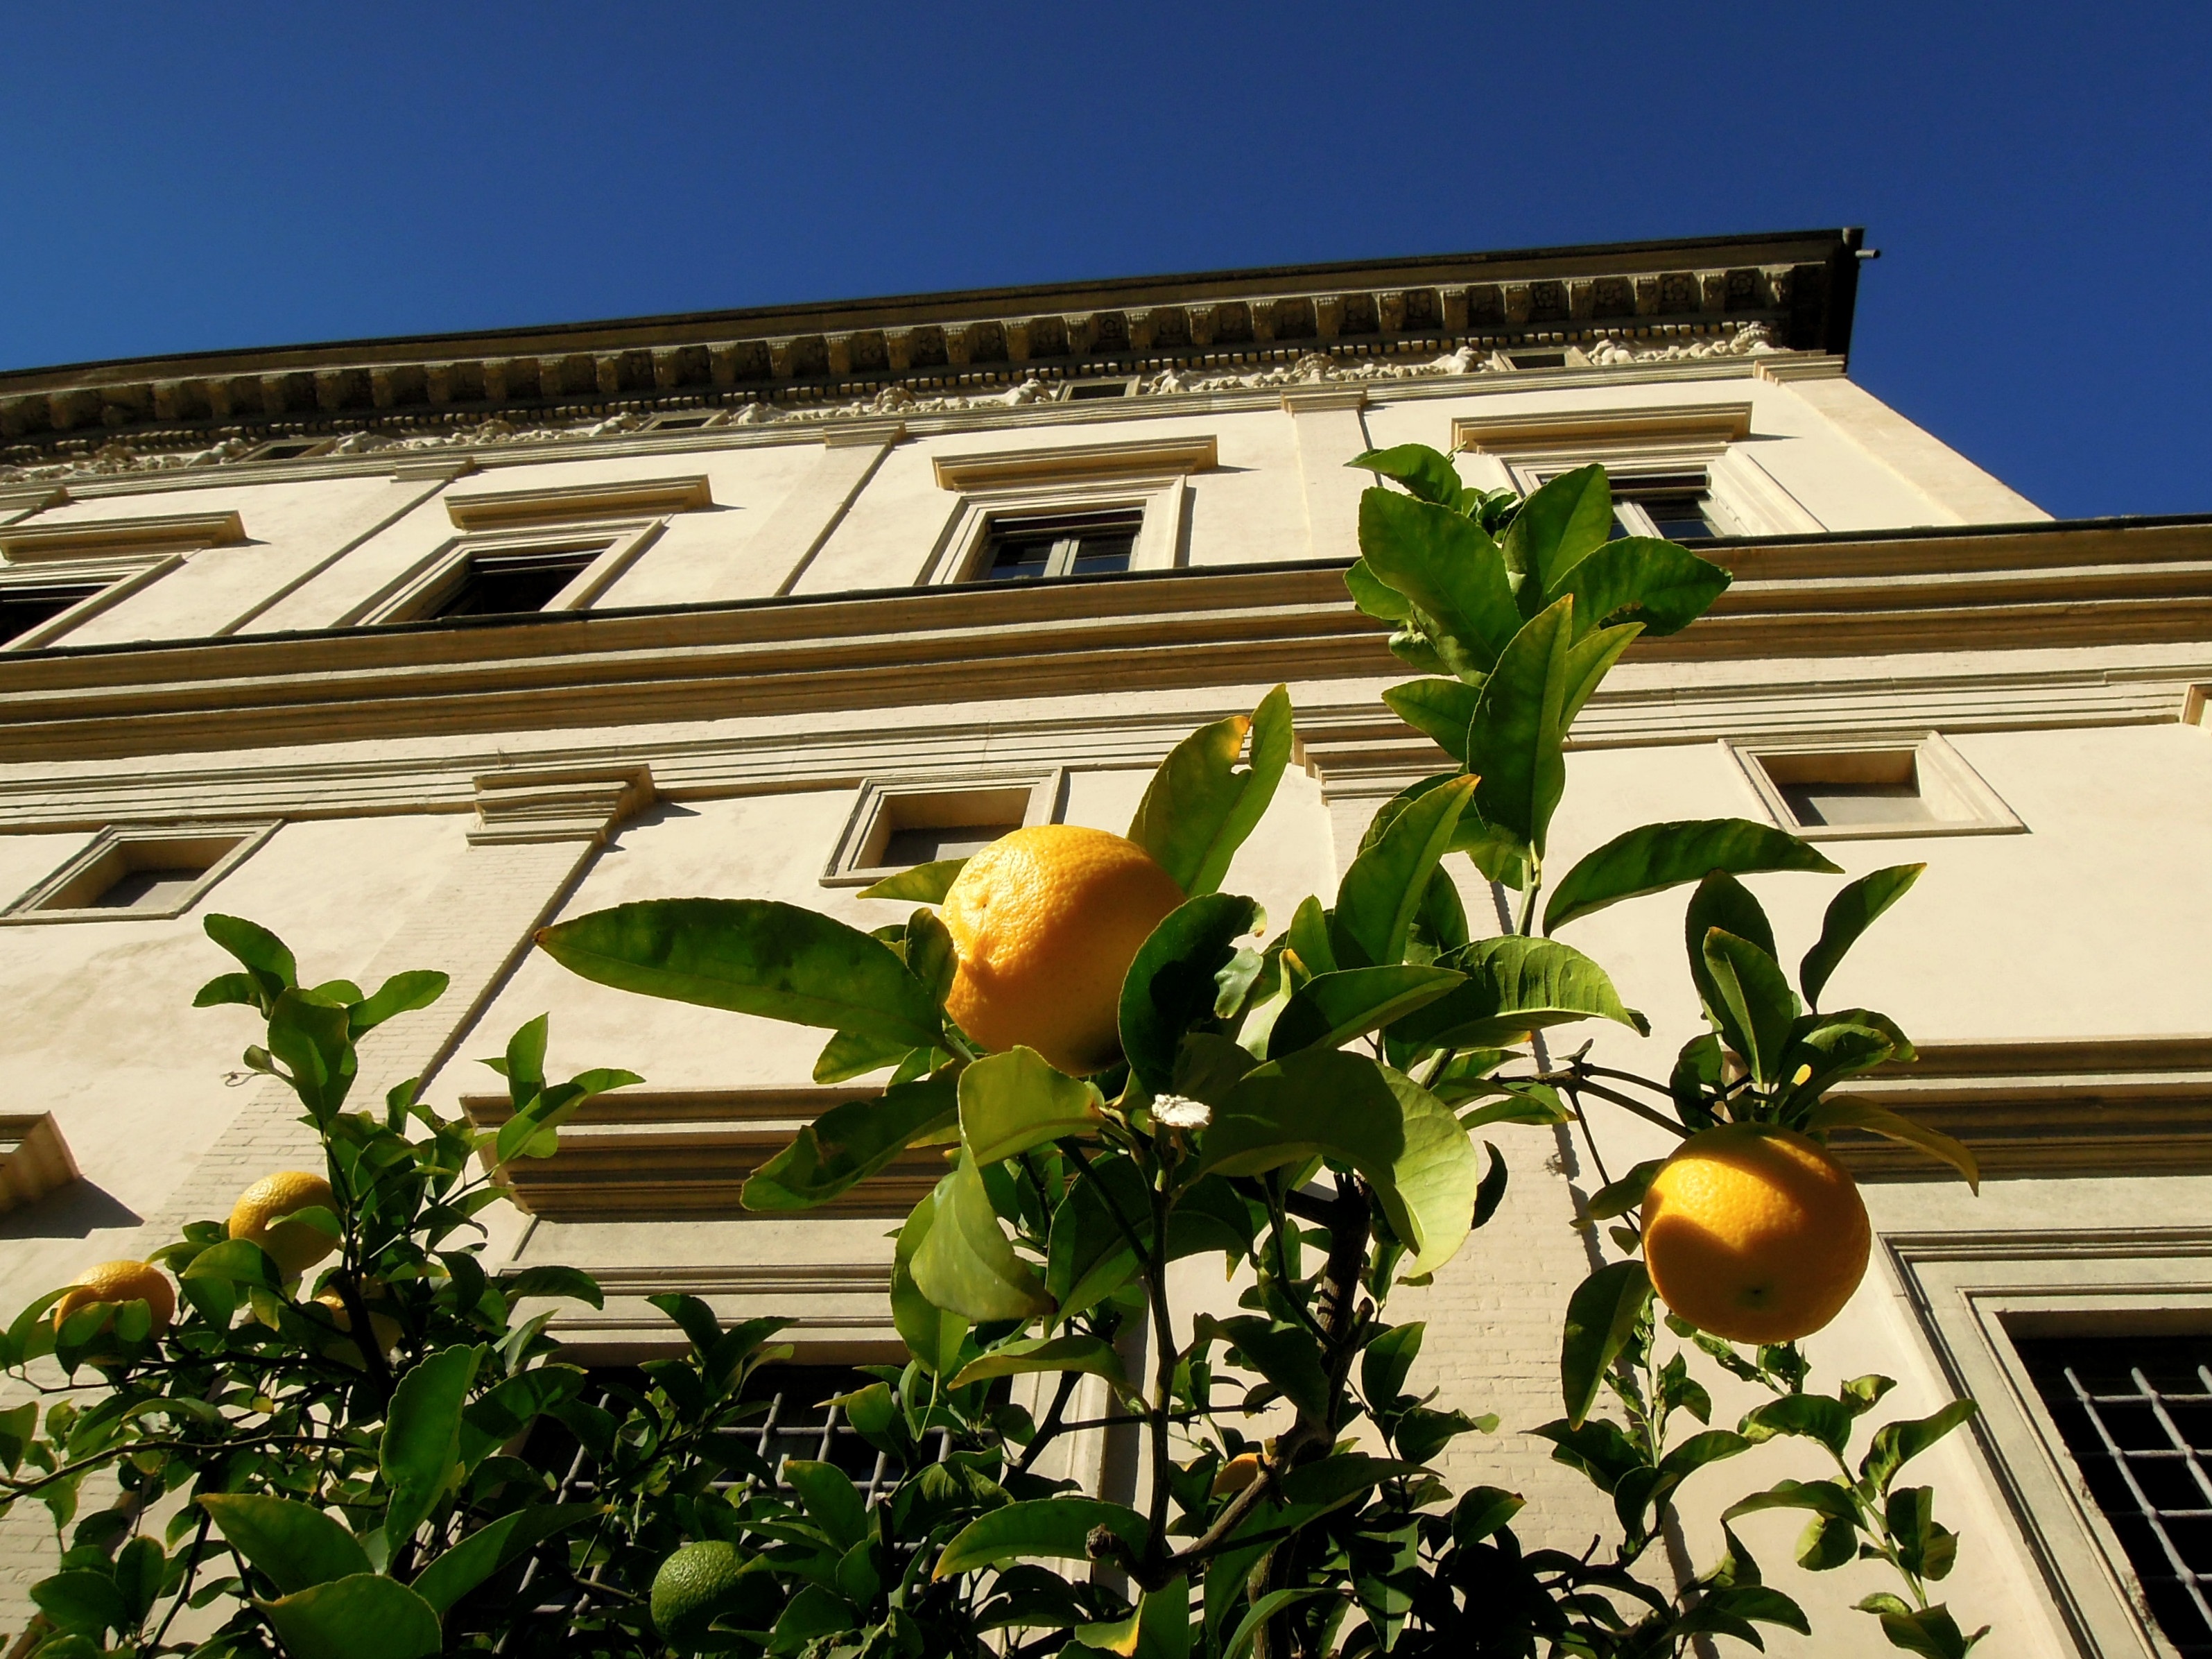
tree, architecture, plant, villa, house, flower, window, roof, building, old, city, balcony, journey, grow, italy, facade, blue, attraction, garden, tourism, lemon, rome, lemon tree, on the road, outdoor structure